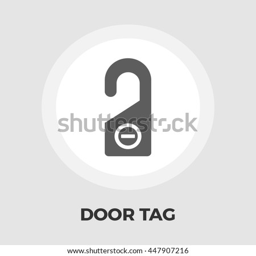
flat icon isolated on the white background .